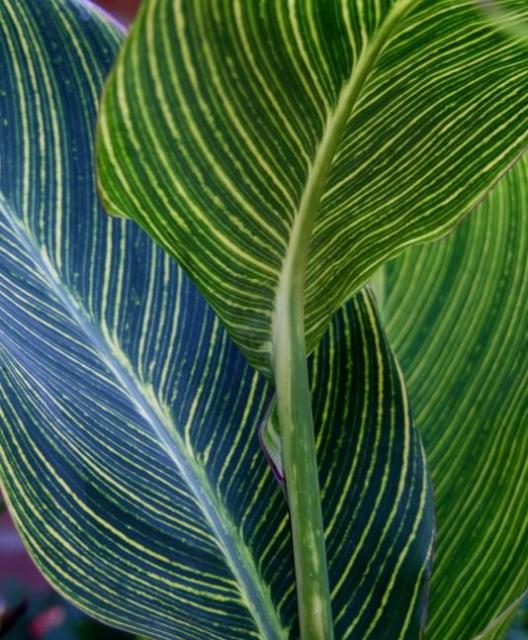
Texture: veined